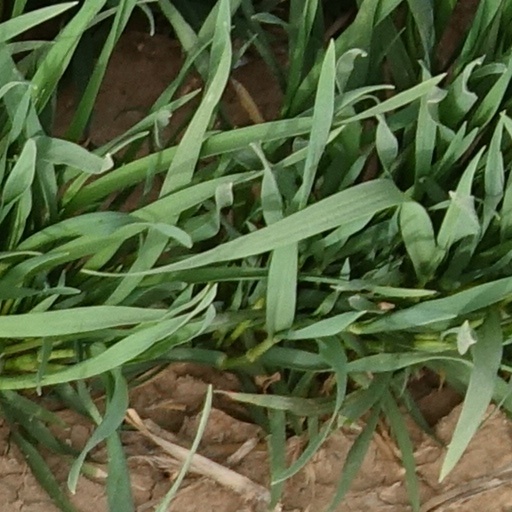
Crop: wheat